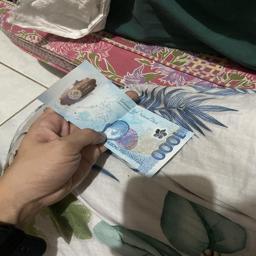
Label: 1000_New_Back